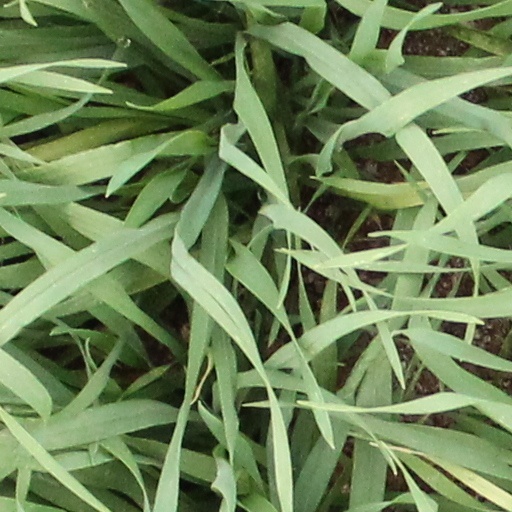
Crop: wheat